Moskvitch

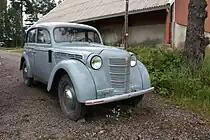
Moskvitch 401

Following the war, the Soviet Union requested vehicle tooling and designs from Germany as part of war reparations, to compensate for the loss of industrial equipment in the Battle of Moscow. Soviet planners wished for a car similar in specifications to the KIM 10, and as such rejected the KdF-Wagen and DKW F8. The Opel Kadett K38 was found to match these requirements. In August 1945, the State Defense Committee published Order No. 9905, which prescribed the start of production of the Kadett, under the Moskvitch-400 name. The implementation of this order was however deeply complicated. The Opelwerk Brandenburg plant had been deeply involved in the Nazi German war effort, producing aircraft engines for the Luftwaffe, and had been heavily damaged by Allied bombing. However, a number of Kadetts had been captured by the Red Army and were available for study, and was accomplished through joint Soviet-German ventures overseen by the Soviet Military Administration in Germany. Nonetheless, the majority of stamping dies and tooling were freshly produced in the Soviet Union due to the amount of damage to the factory. Production of the Moskvitch 400-420 began in December 1946, and continued for ten years until 1956 with the improved Moskvitch 401. In total 247,439 400 and 401 models had been built, with some being exported to countries such as Belgium, East Germany and Norway.